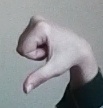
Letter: waw